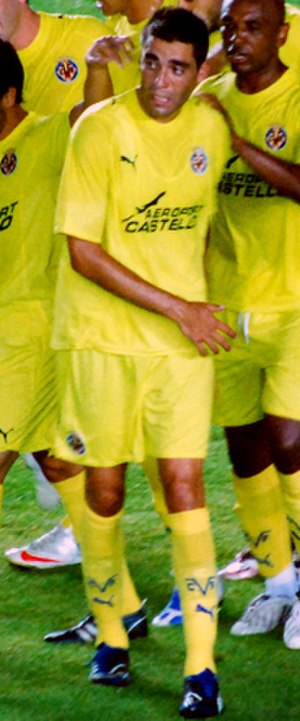
Bruno Soriano
Bruno Soriano
Bruno Soriano Llidó i Artana, Spanien er en professionel spansk fodboldspiller, der i øjeblikket spiller for Villarreal CF.